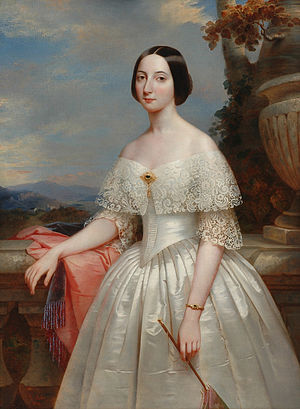
Adelheid af Østrig
Portræt udført af Benoit Hermogaste Molin, 1848
Adelheid af Østrig var en østrigsk ærkehertuginde, der var dronning af Sardinien fra 1849 til 1855 som ægtefælle til kong Victor Emanuel 2. af Sardinien.